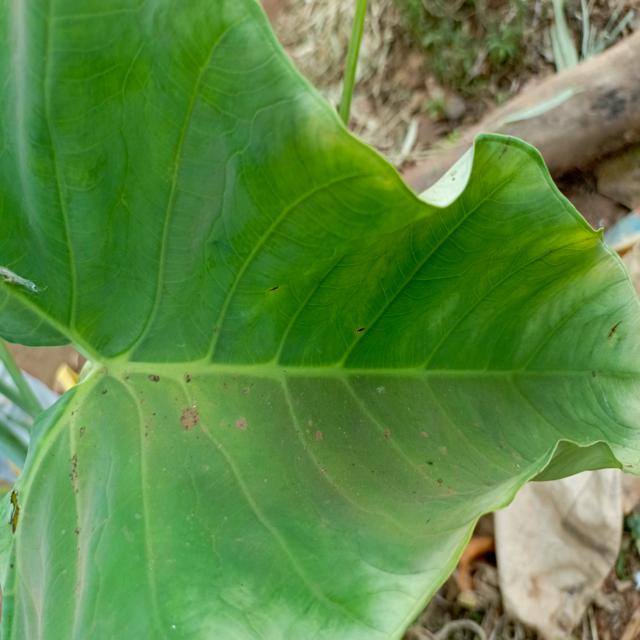
Label: Early_Blight